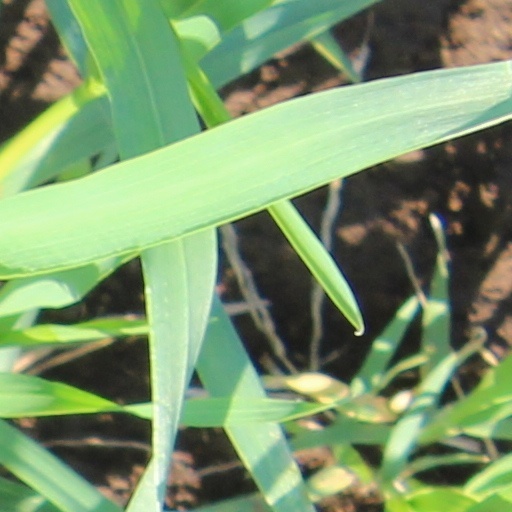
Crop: wheat